María Fernanda Cardoso

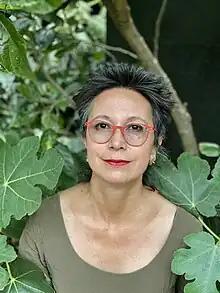
Cardoso's portrait by photographer Ross Rudesch Harley

María Fernanda Cardoso (born 1963) is a Colombian artist based in Australia. Her contemporary art references many types of ready-made material, including plastic, trash, plants, dried and living animals, bones and styrofoam. One of her most famous art installations was a flea circus that featured live cat fleas. The circus toured internationally at venues including the Sydney Opera House, the Centre Pompidou, the Arts Festival Atlanta, the Fabric Workshop and Museum (Philadelphia), and the San Francisco Exploratorium. This work, including a series of videos made in collaboration with Ross Rudesch Harley, is now part of Tate Modern's permanent collection.